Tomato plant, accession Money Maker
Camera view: vertical (180 deg); turntable rotation: 120 degrees
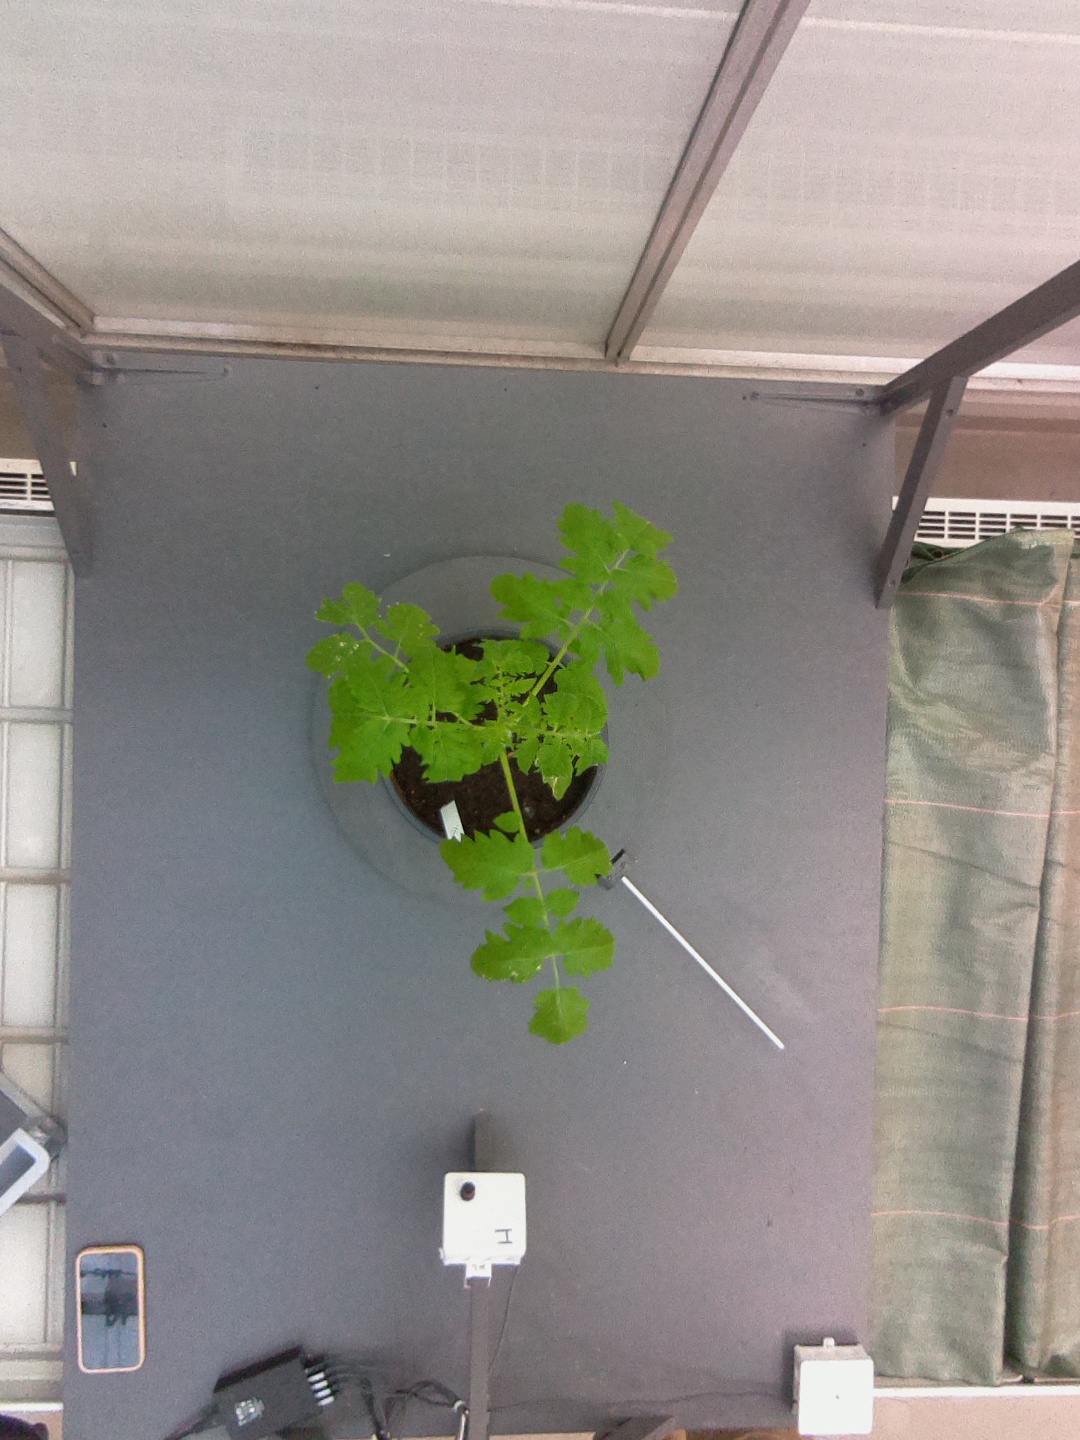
BBCH growth stage 13: 6 of true leaves visible